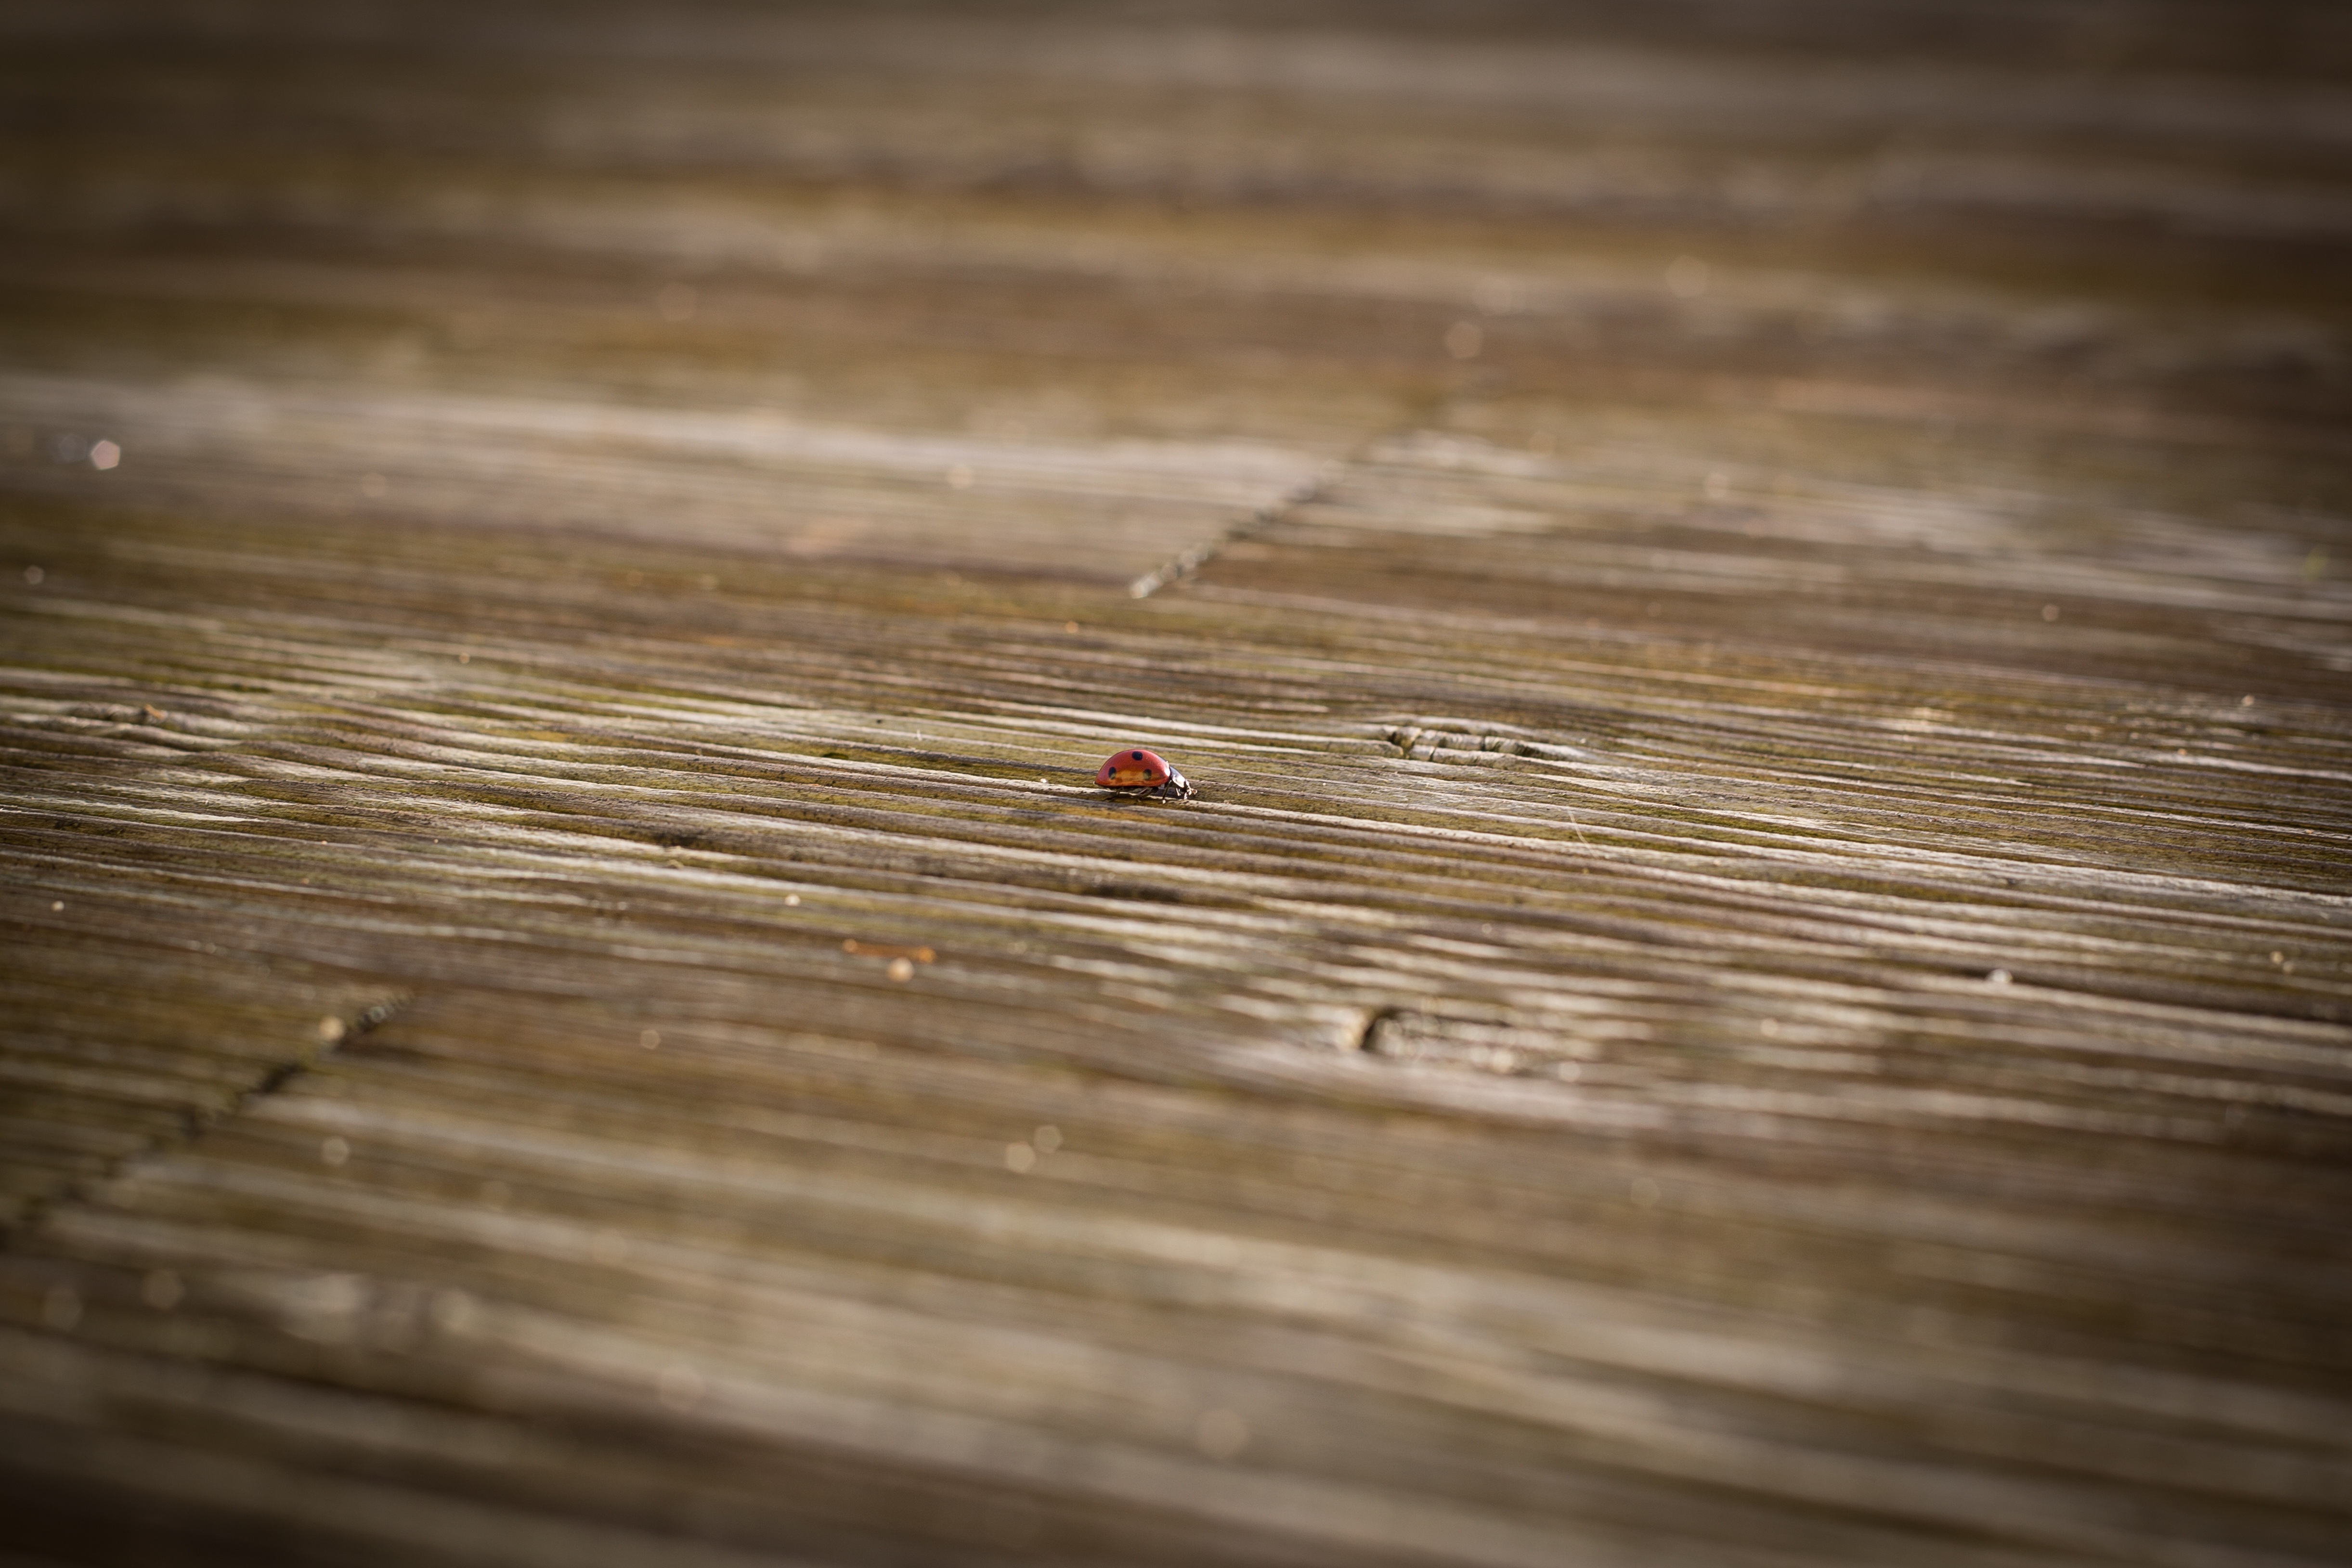
hand, wing, wood, texture, leaf, floor, line, insect, ladybug, lonely, wood floor, close up, terrace, shape, macro photography, flooring, infinite increase